Meet Me on Broadway

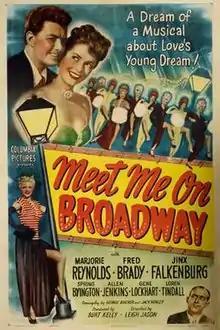
Theatrical release poster

Meet Me on Broadway is a 1946 American comedy film directed by Leigh Jason and written by George Bricker and Jack Henley. The film stars Marjorie Reynolds, Frederick Brady, Jinx Falkenburg, Spring Byington, Allen Jenkins, Gene Lockhart and Loren Tindall. The film was released on January 26, 1946, by Columbia Pictures.